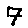
Label: 7